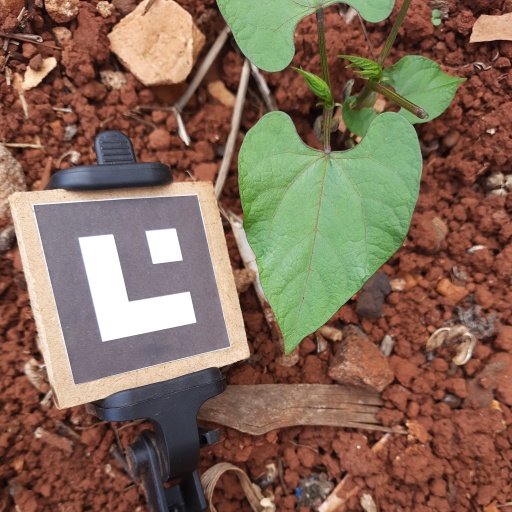
Observations: wavy surface, no eating holes, under cloudy sky